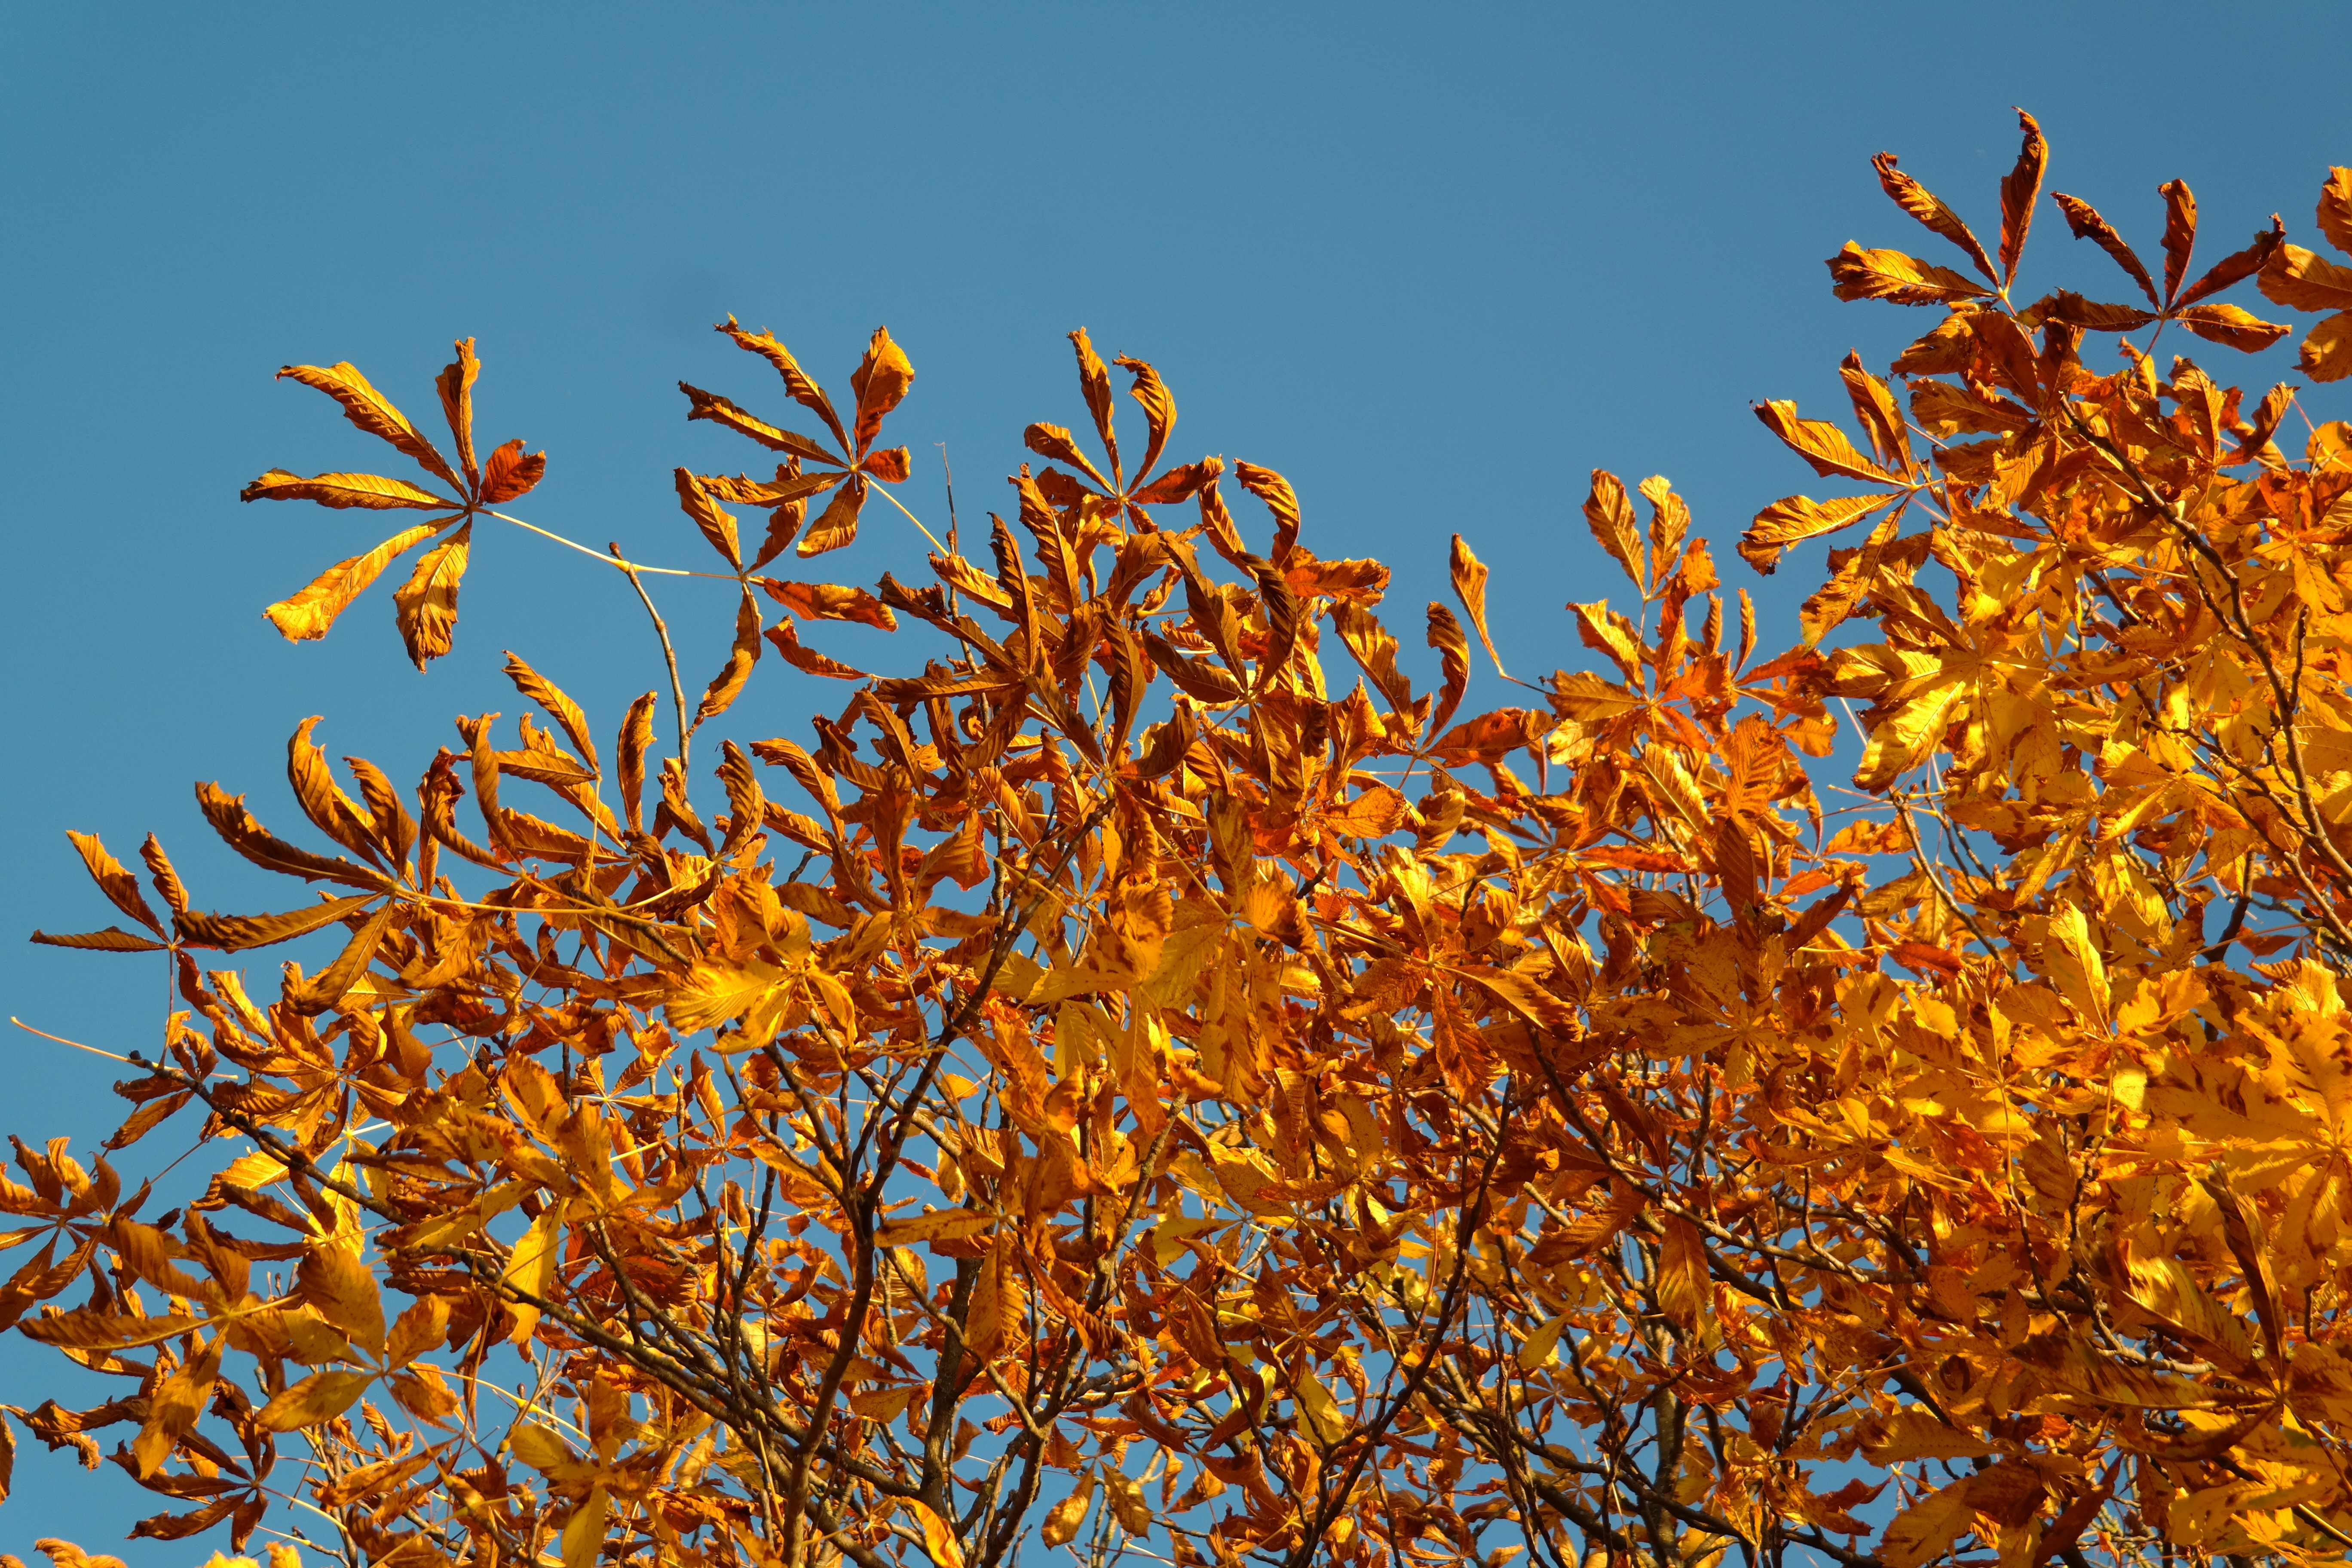
tree, nature, branch, light, plant, sky, sunlight, leaf, flower, golden, autumn, botany, colorful, flora, season, gold, shrub, deciduous, beautiful, fall color, fall foliage, ecosystem, fall leaves, autumn colours, aesculus, chestnut, back light, chestnut tree, flowering plant, buckeye, ordinary rosskastanie, common rosskastanie, white rosskastanie, aesculus hippocastanum, woody plant, land plant, type of horse chestnut